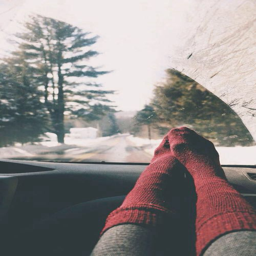
we 're happy in a winter wonderland : photo